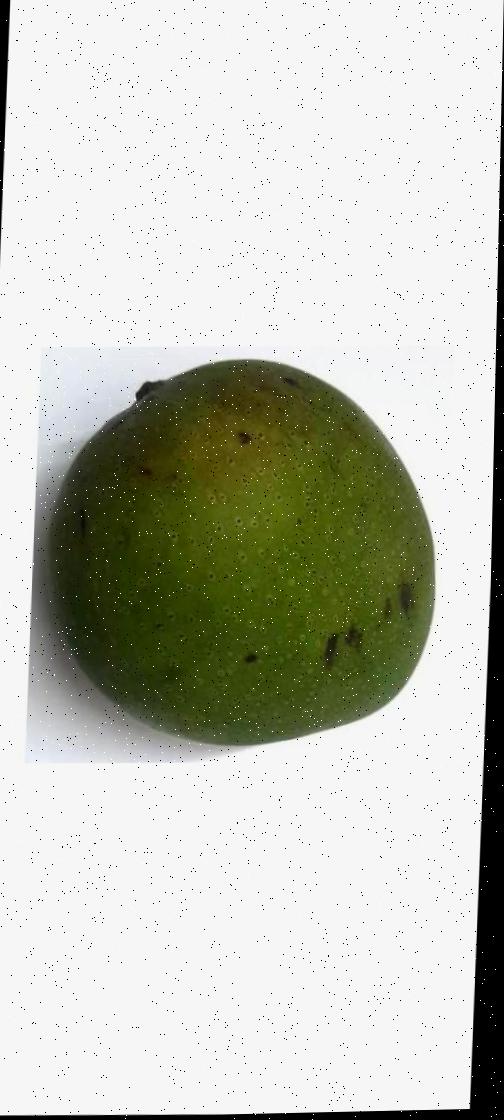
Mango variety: Ashshina Zhinuk